RV Vityaz (1939)

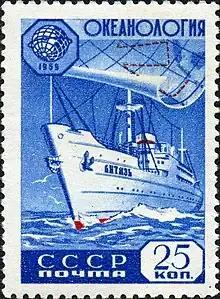
1959 stamp depicting "Vityaz".

"Vityaz" had Vladivostock as her port of registry. She made 65 voyages covering . In August 1957, She measured the depth of the Mariana Trench at . On 29 May 1958, "Vityaz" was west of the Marshall Islands when she detected radioactivity in rainfall at levels that were harmful to human health (see Operation Hardtack I). On 7 November 1960, "Vityaz" was reported to have been buzzed in the Arabian Sea by a Grumman S-2F Tracker from . The United States Navy denied that the aircraft was buzzing the ship, but merely establishing her identity. With their introduction in the 1960s, "Vityaz" was allocated the IMO Number 5382609.